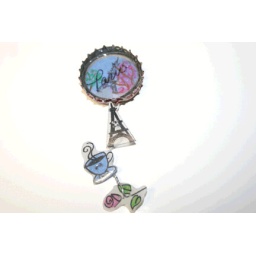
The Eiffle tower in spring with an acetate &amp;quot;Paris&amp;quot; over the top. Shink plastic buttons hang from wire below.